Question: What food is there?
Tambaya: Wani abinci ne a gurin?
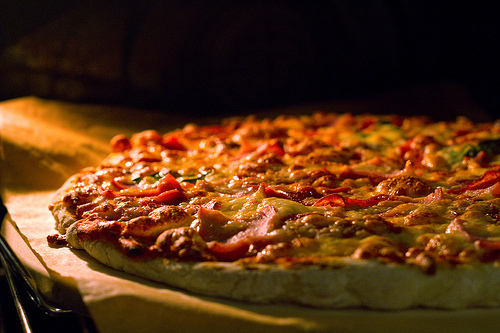
Answer: Pizza.
Amsa: Fizza.